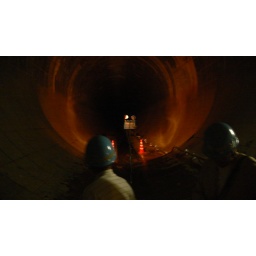
50m (164'), 14 floors below street level, are located these tunnels made to drain water in extreme rain